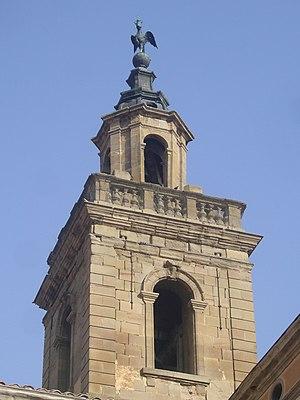
L’université de Cervera est une ancienne université qui a été en activité entre 1717, — date où elle fut créée à l’instigation de Philippe V qui voulut ainsi récompenser la fidélité de la ville de Cervera lors de la guerre de Succession, en même temps que de châtier Barcelone pour son allégeance aux Habsbourgs —, et 1842, date à laquelle elle fut transférée à Barcelone. L’université, destinée à remplacer les six autres que comptait alors la Catalogne, avait vu ses statuts adoptés en 1726 et comprenait les facultés de théologie, de droit canon, d’humanités, de médecine, de philosophie et de droit civil. Avant l’instauration d’un recrutement sur concours, la composition du corps professoral releva d’abord du pouvoir discrétionnaire du capitaine général, puis de la décision royale. Témoin d’une influence jésuitique marquée, sur les vingt-quatre chaires que comptait l’organigramme initial, neuf étaient détenues par des jésuites.